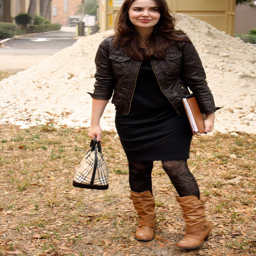
another look with my boots